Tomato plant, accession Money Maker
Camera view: horizontal (90 deg, fisheye); turntable rotation: 150 degrees
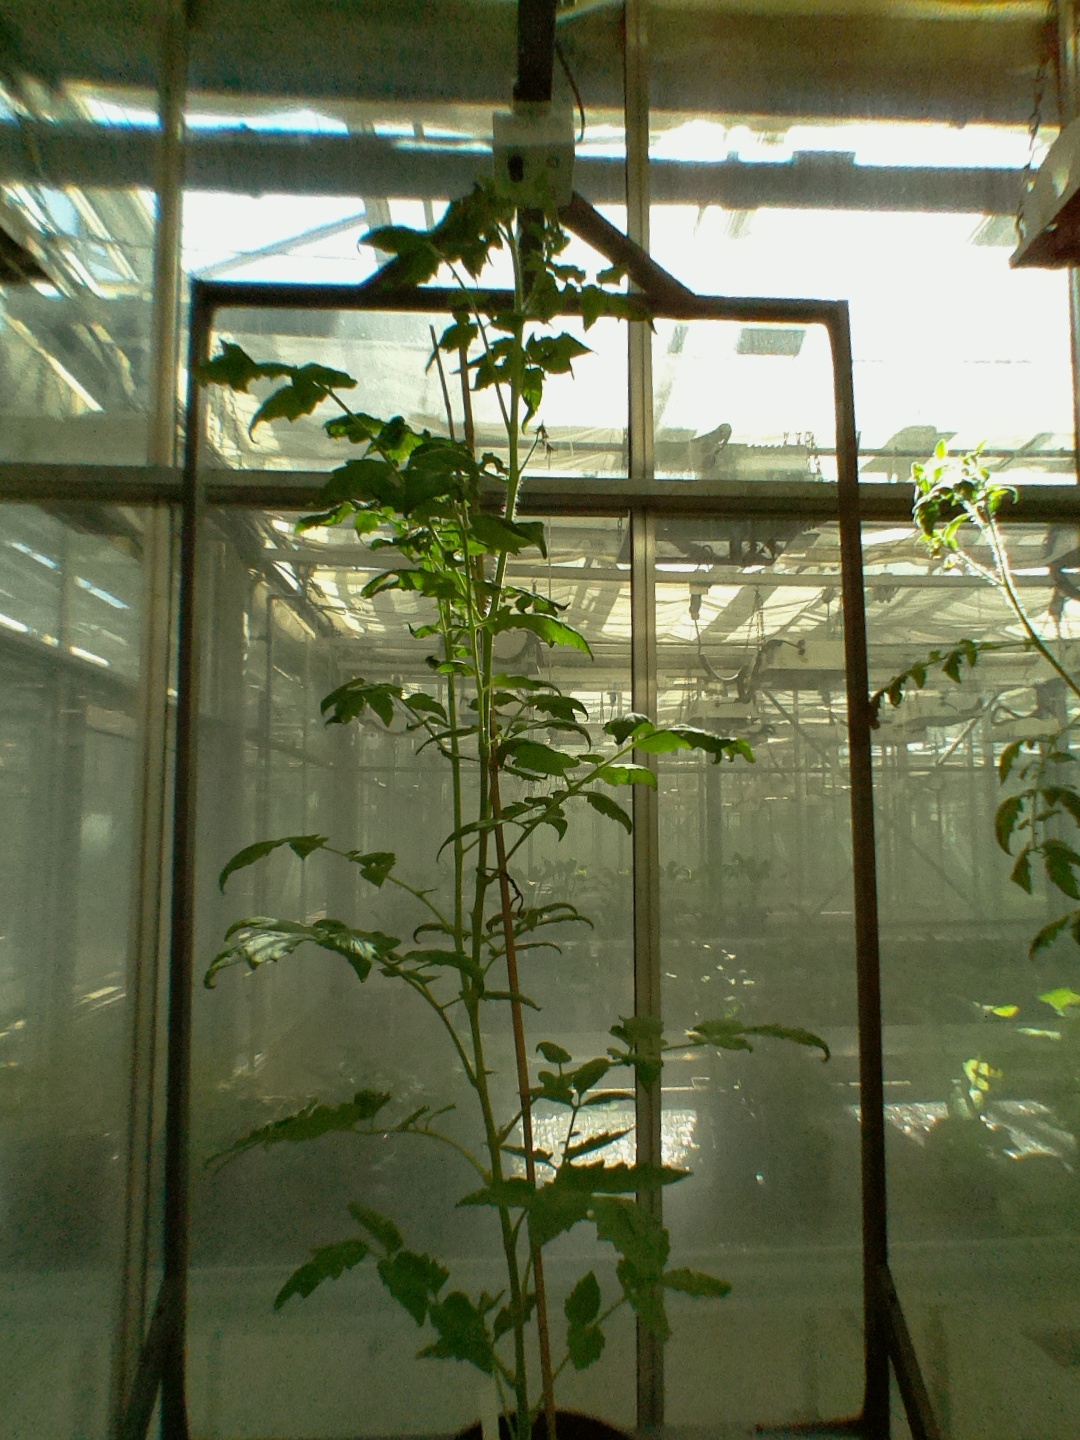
BBCH growth stage 60: First flowers open